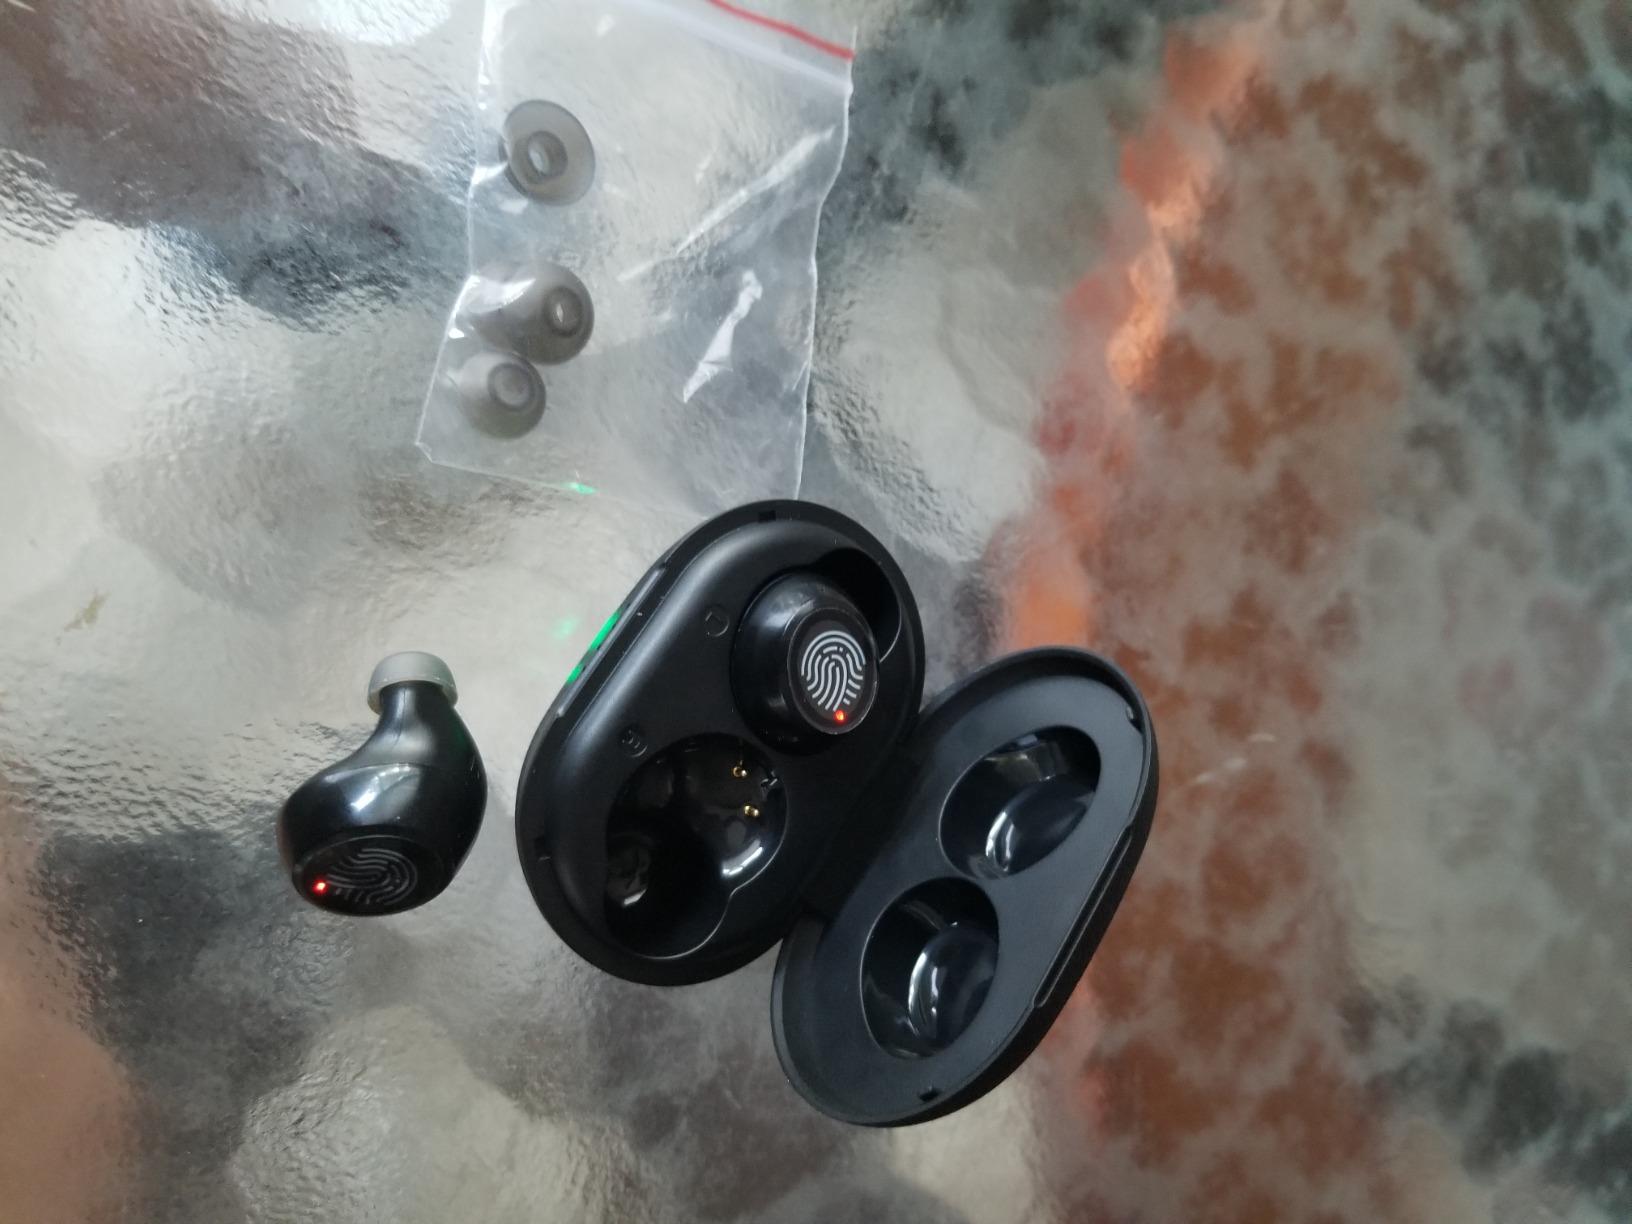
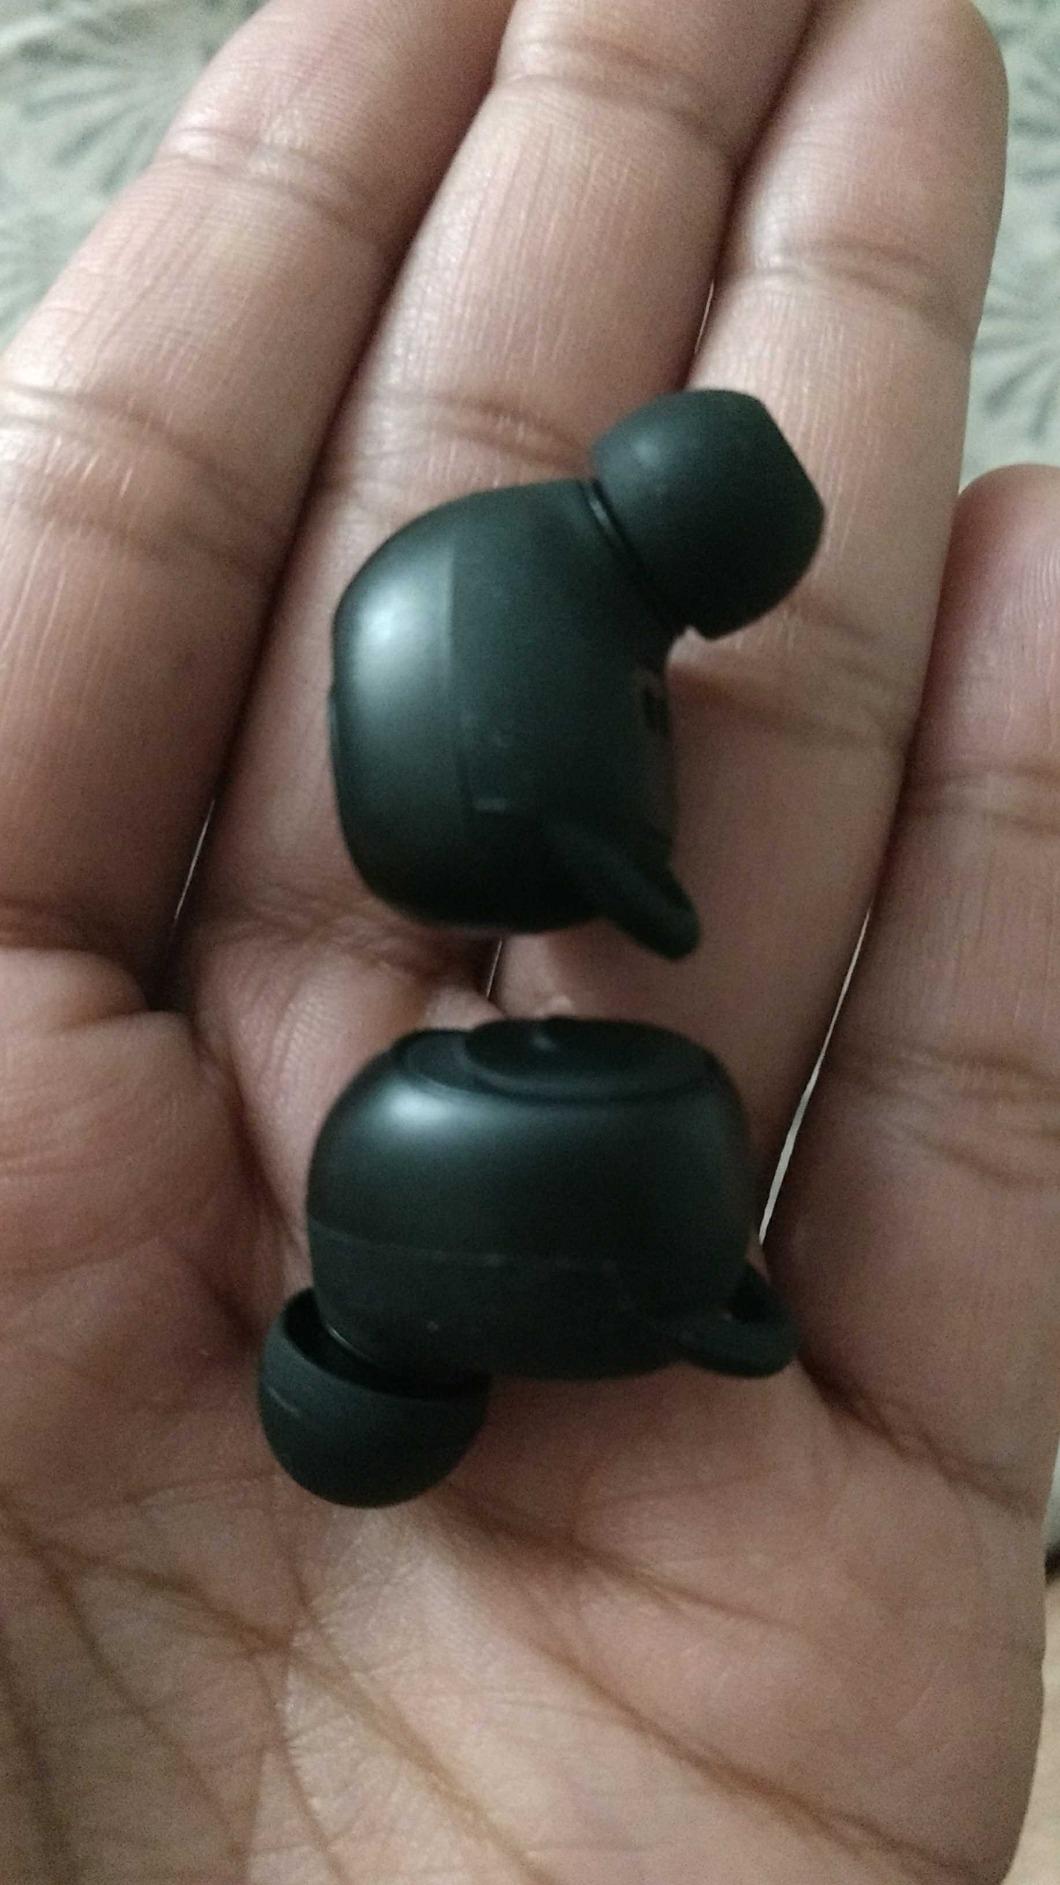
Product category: earbuds
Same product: no